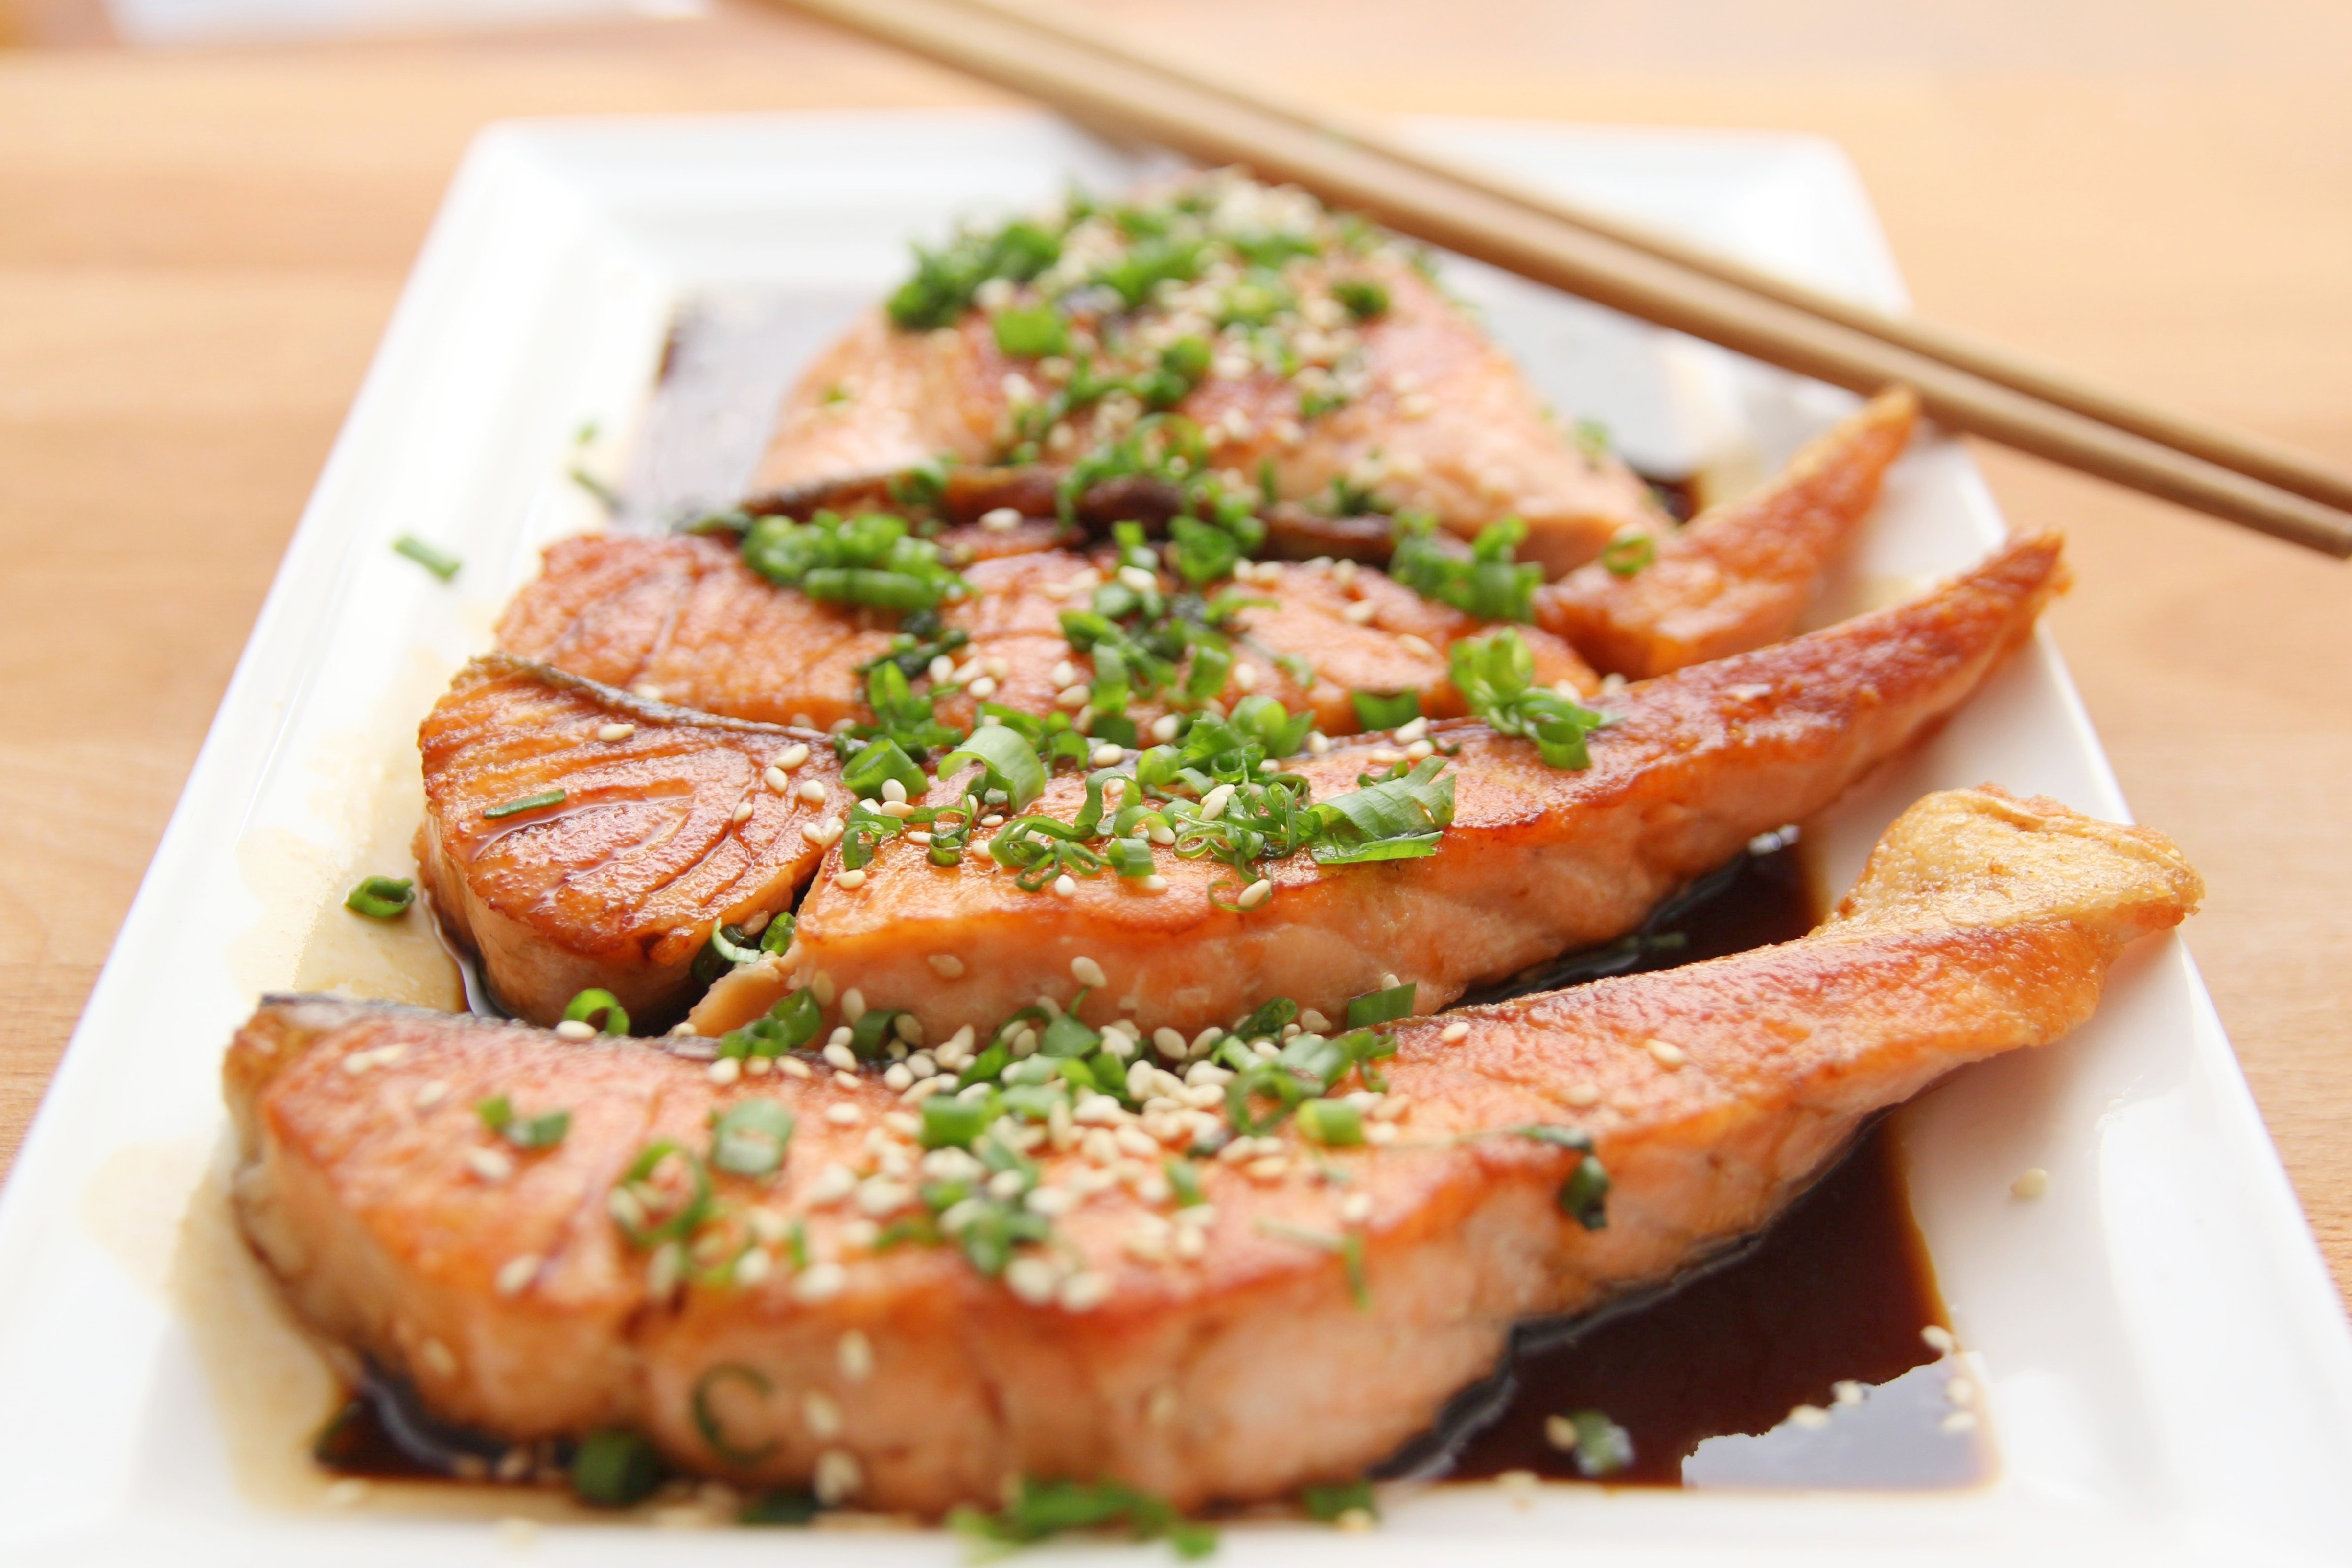
dish, meal, food, cooking, produce, seafood, fish, meat, cuisine, pork chop, asian food, salmon, teriyaki